Sky position (RA, Dec in degrees): 181.515, 15.307
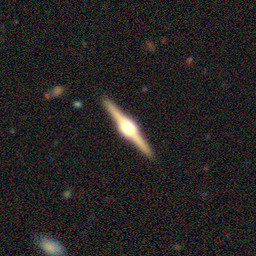
Galaxy morphology: Edge-on Galaxies with Bulge